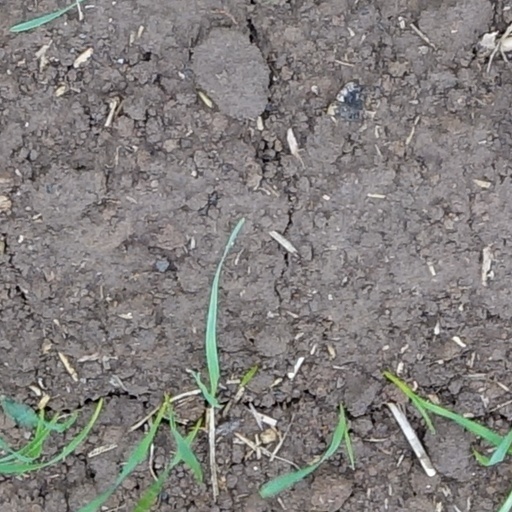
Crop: wheat